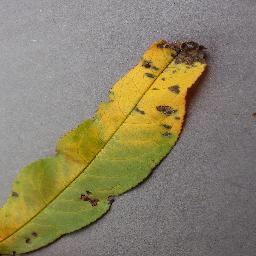
Label: Peach___Bacterial_spot